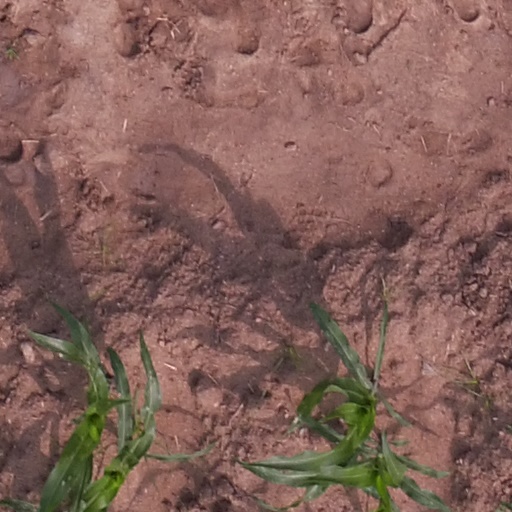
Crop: maize; corn